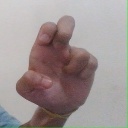
अक्षर: अ